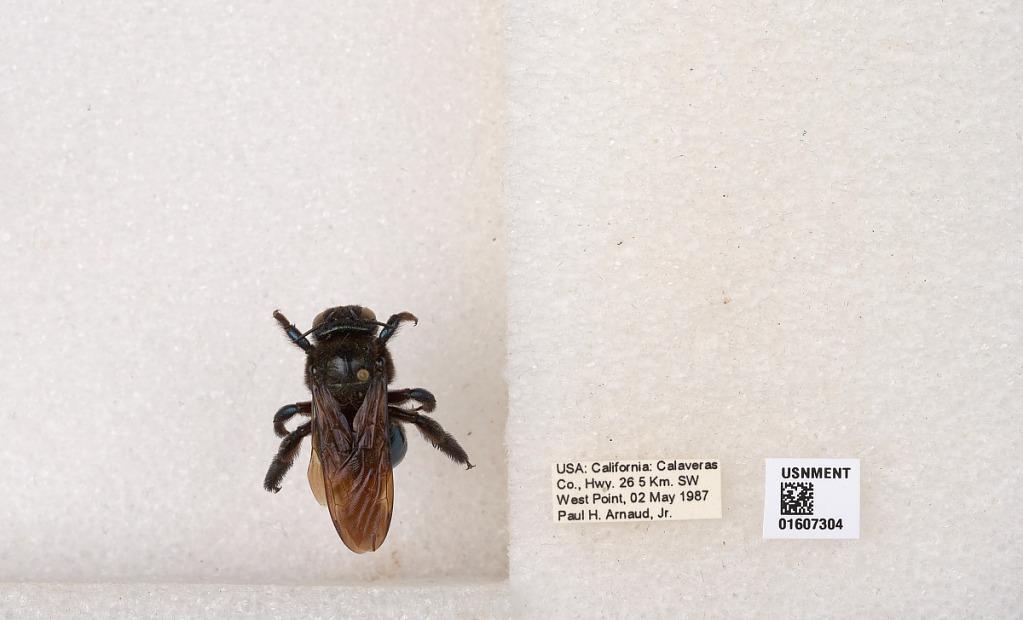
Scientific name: Xylocopa (Xylocopoides) californica californica Cresson
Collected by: P. Arnaud
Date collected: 1987-5-2
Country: United States
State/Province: California
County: Calaveras
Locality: Hwy. 26 5 km. SW West Point
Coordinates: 38.39, -120.529